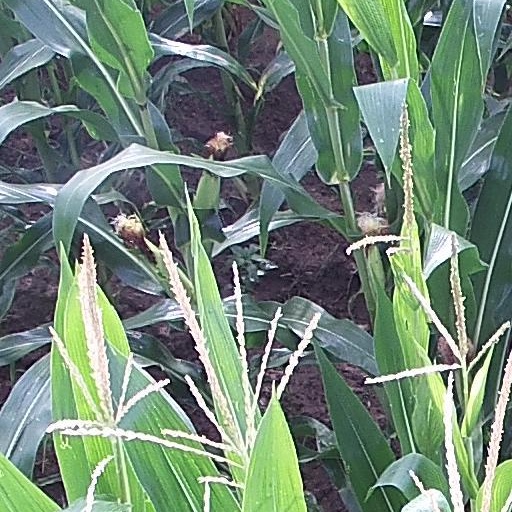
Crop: maize; corn